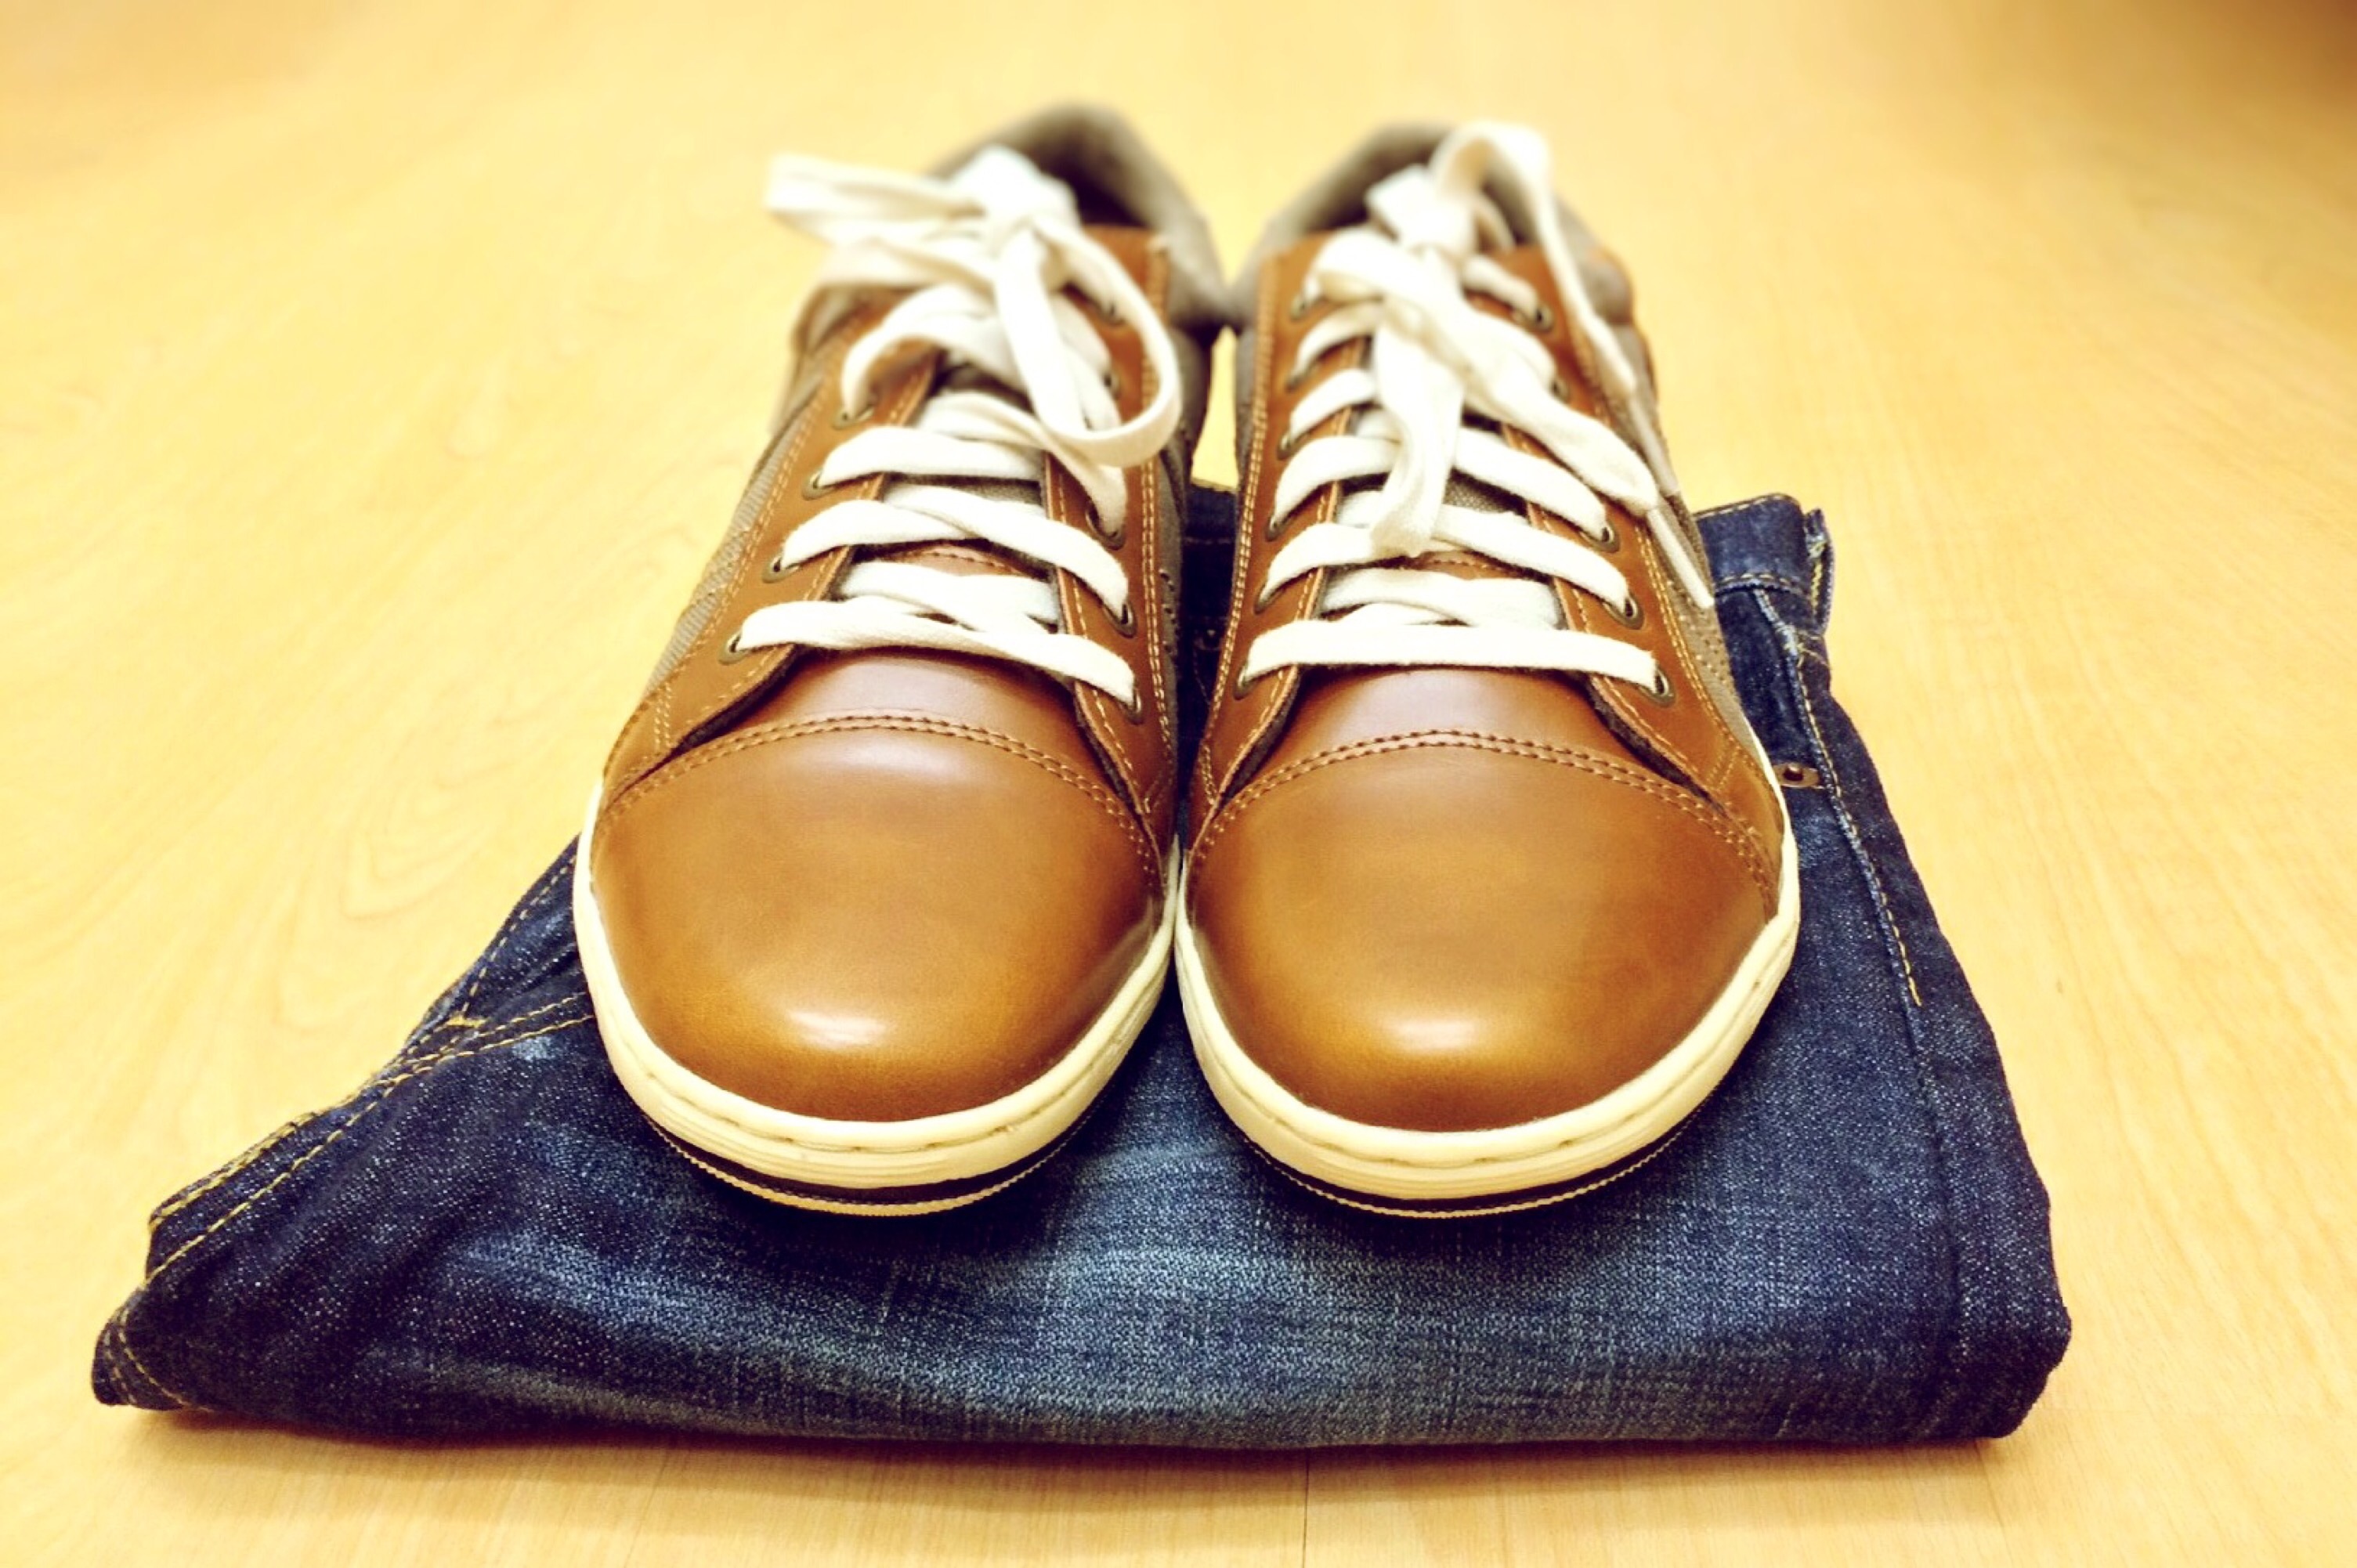
shoe, leather, leg, jeans, fashion, clothing, hipster, human body, shoes, sneakers, footwear, outdoor shoe